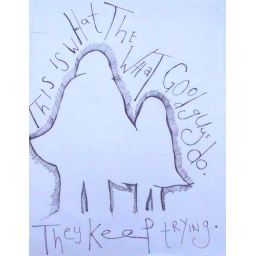
Black pen. Looking at the intimacy between father and son in the book &amp;quot; The Road&amp;quot; by Cormac Mc Carthy.